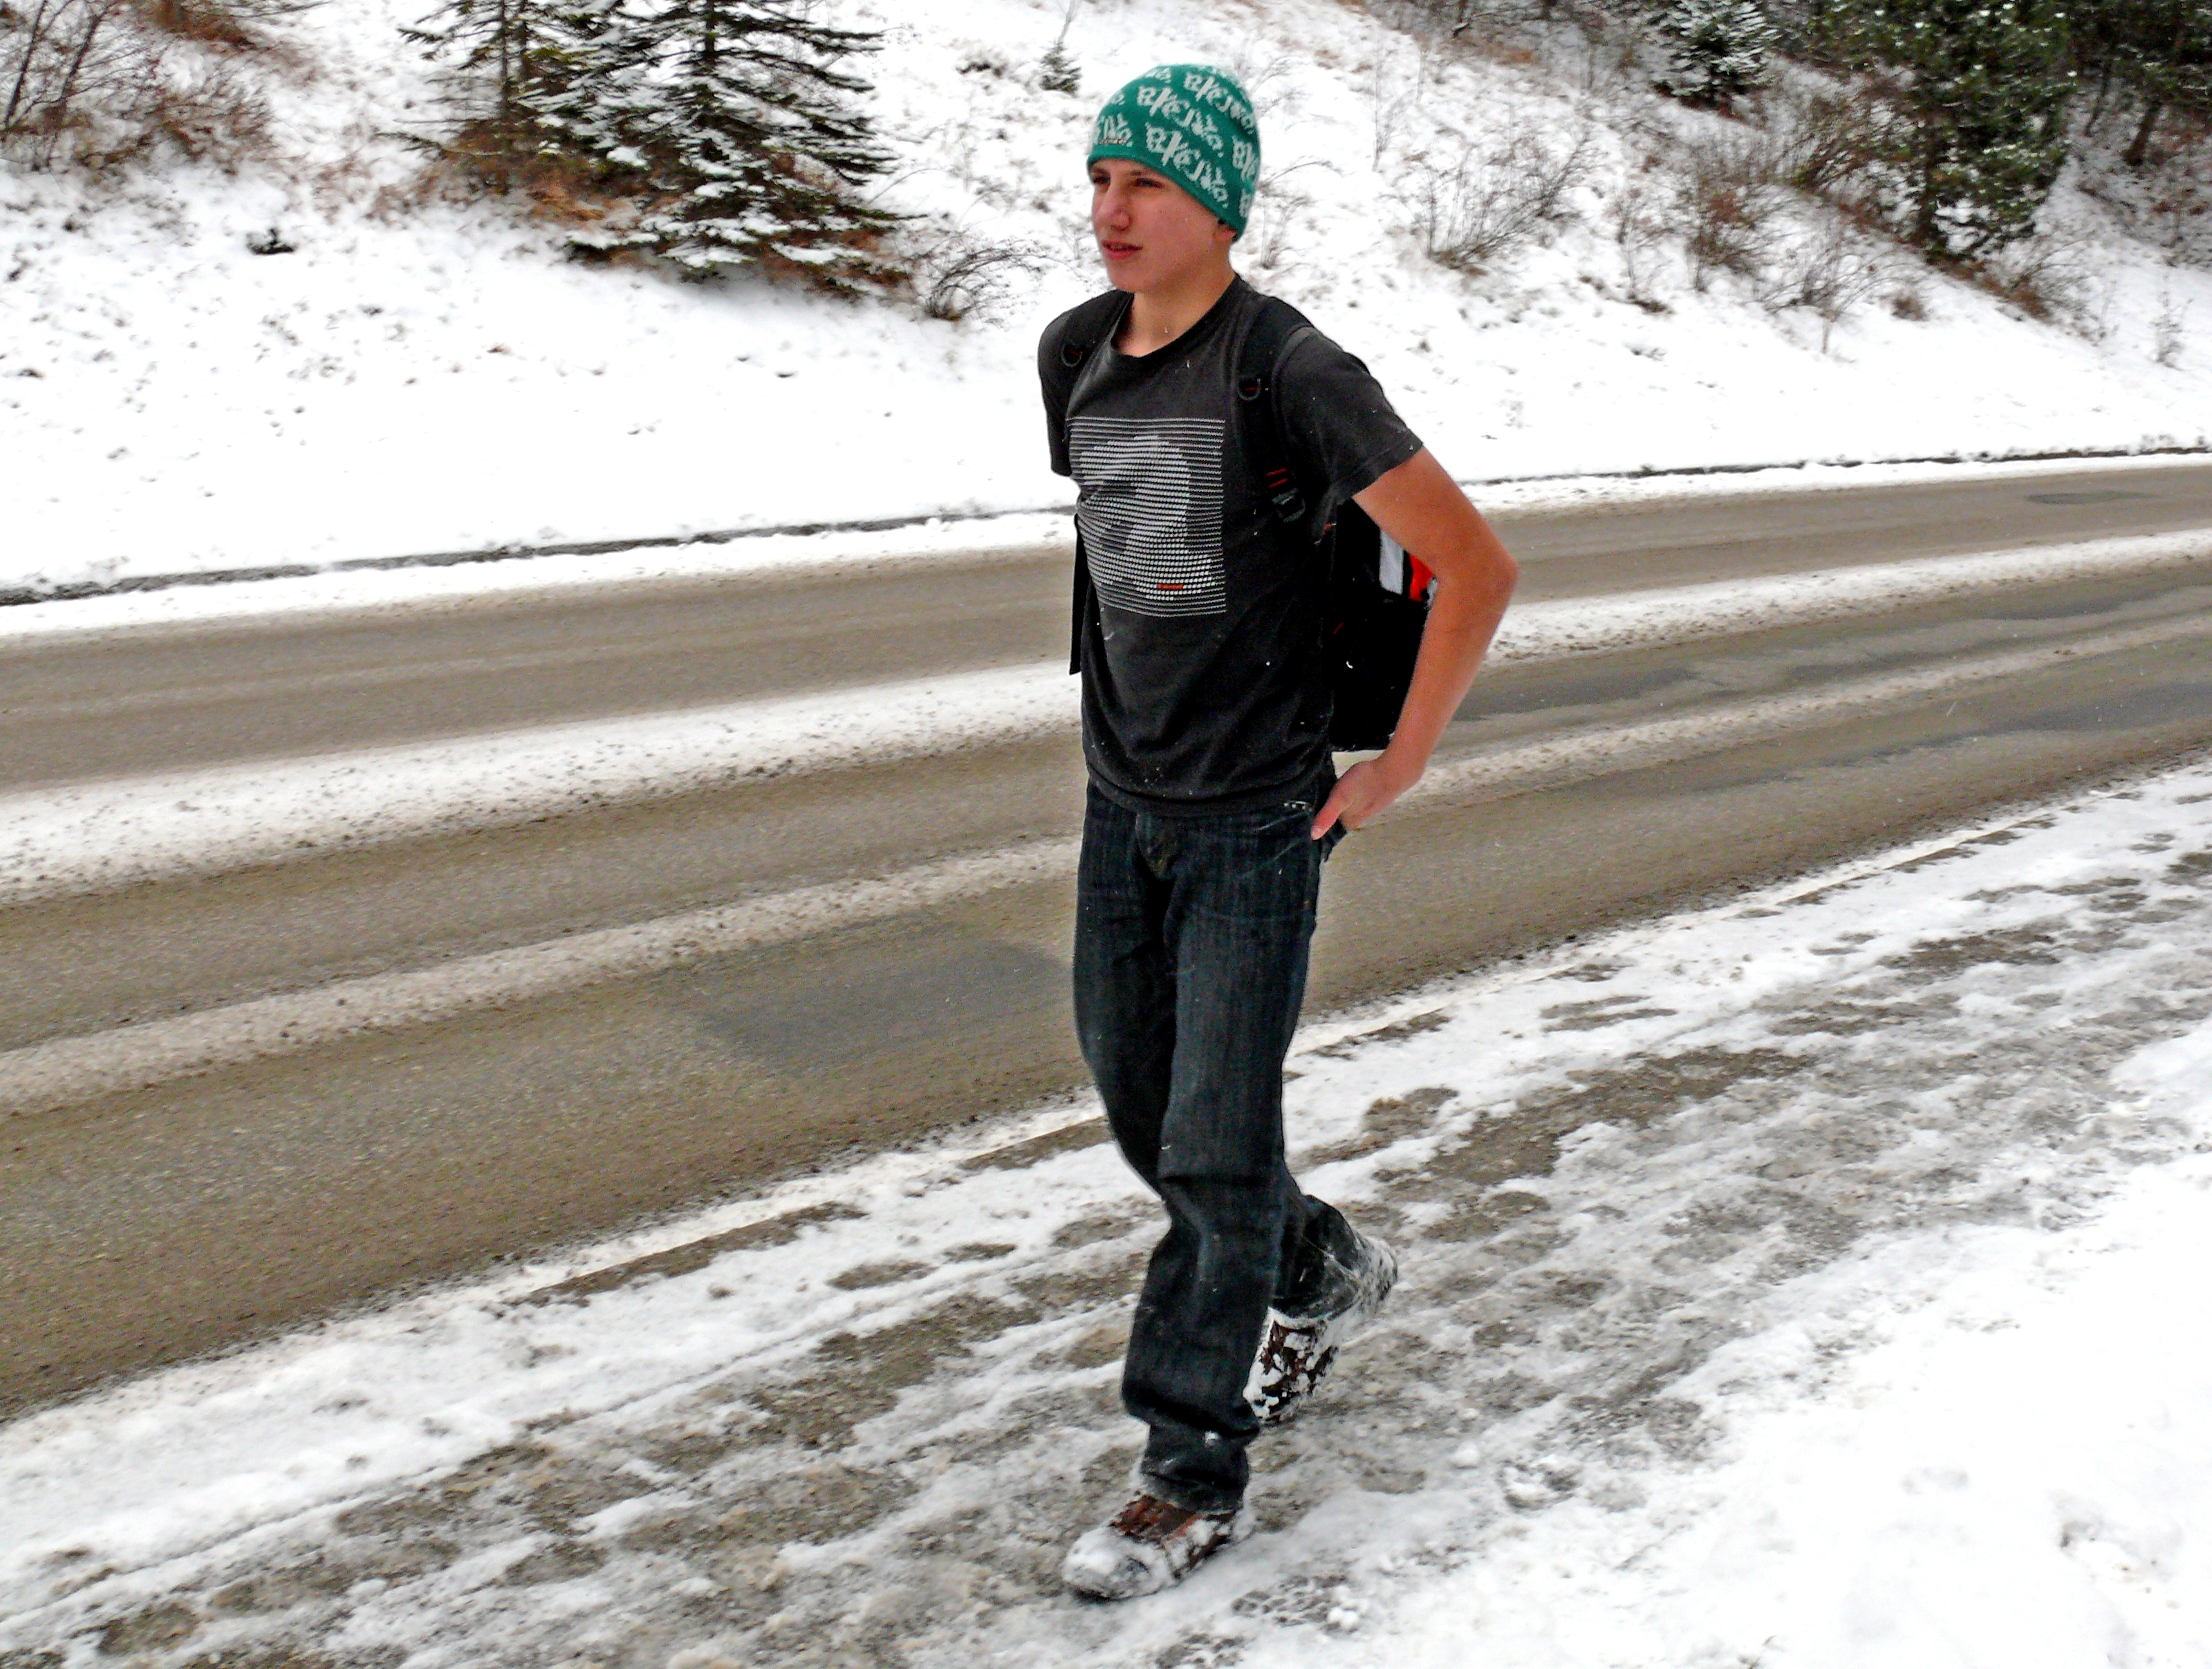
boy, winter, snow, cold, shirt, jeans, teenager, morning, going, to school, europe, slovakia, trousers, freezing, cap, denim, jacket, geological phenomenon, ice, street fashion, precipitation, outdoor shoe, Active pants, beanie, glacial landform, frost, snowshoe, walking shoe, ice cap, sweatpant, bonnet, knit cap, winter storm, Downhill ski boot